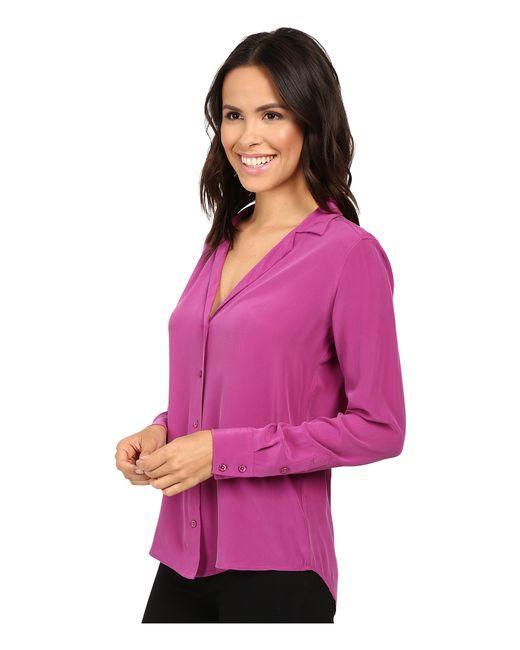
Lila Langarm-Shirt mit V-Ausschnitt für Damen